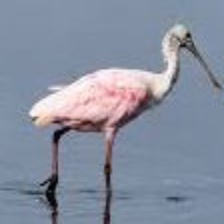
Species: ROSEATE SPOONBILL
Scientific name: PLATALEA AJAJA
ImageNet parent category: spoonbill